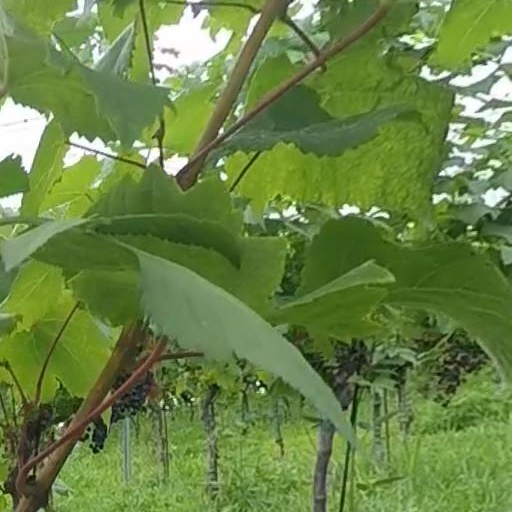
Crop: grape